Loudon, New Hampshire

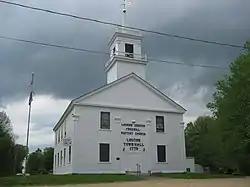
Former Loudon Town Hall

Loudon is home to the New Hampshire Motor Speedway, which in the NASCAR Cup Series is home to the Ambetter 301 and formerly the ISM Connect 300, in the NASCAR Xfinity Series the ROXOR 200, formerly in the NASCAR Camping World Truck Series the UNOH 175, in the American Canadian Tour the Bond Auto Invitational, and is also home to the Loudon Classic, known as "America's Oldest Motorcycle Race".